Mardin

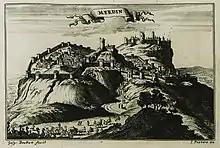
Engraving of Mardin by Jacob Peeters (Flemish traveler) in 1690

After the Ottoman victory against their bitter rivals, the Safavids, at the Battle of Chaldiran in 1514, the balance of power in the region changed. The Safavid commander in the region, Ustajlu, was killed in the battle with the Ottomans and was replaced by his brother, Kara Khan (or Karahan). In 1515 Mardin briefly yielded to the Ottomans, but the castle remained under Safavid control and the Ottomans were forced to leave after a few days, leaving Kara Khan to re-occupy it. The following year, the Ottoman commander, Bıyıklı Mehmed Pasha, defeated Kara Khan and Safavid control in the region crumbled. The Ottomans besieged Mardin again, which resisted under the command of Kara Khan's brother, Sulayman Khan. After the Battle of Marj Dabiq in August 1516, Bıyıklı Mehmed Pasha returned with reinforcements from Syria and finally forced the city's surrender in late 1516 or early 1517. After this, Mardin was administered by a governor directly appointed under the Ottoman Sultan's authority.